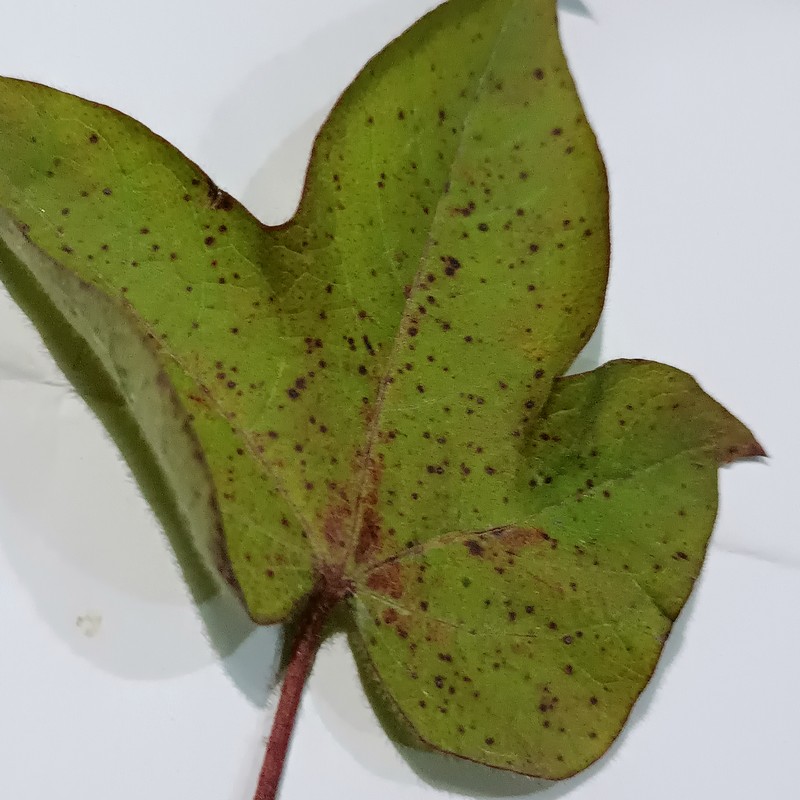
Label: Bacterial Blight